Bidhan Chandra Krishi Viswavidyalaya

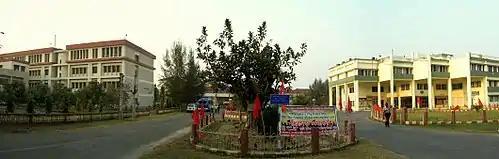
A panoramic view of the BCKV campus, just entering the main gate, on the left it is the Faculty of Agriculture building. On the right is the Administrative Building of the university.

The Faculty of Agriculture consisted of 17 departments, which has recently been reduced to 16 by merging two departments into one, all with specializations in teaching, research and extension for the development of agriculture in this state. One hundred students are admitted each year in the undergraduate courses on the basis of their performance at higher secondary (10+2) level. Apart from the general agricultural subjects, during 7th semester students take Rural Agricultural Working Experience (RAWE) & Experimental Learning Programme (ELP) in 8th semester.